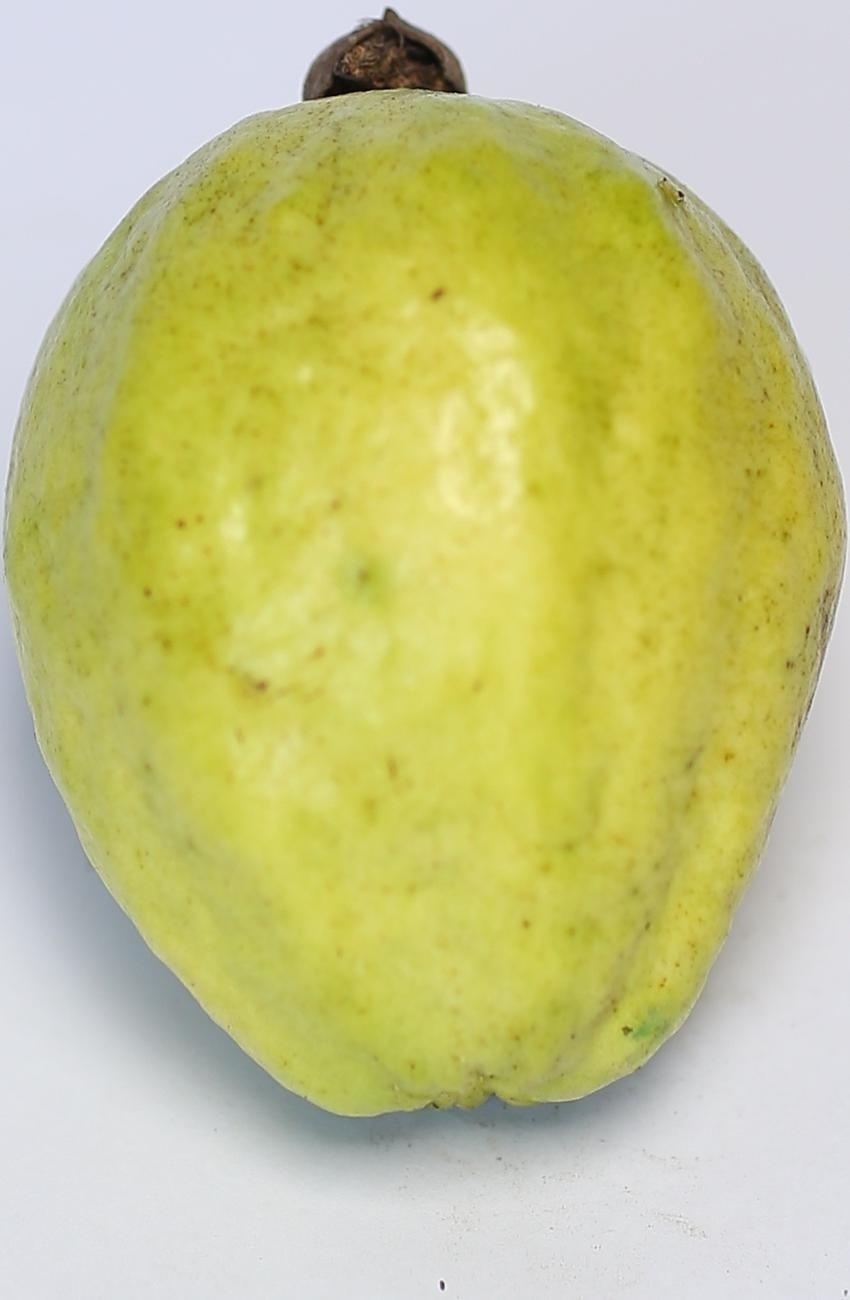
Maturity: mature-green
Variety: thadhrami